Thinkbox

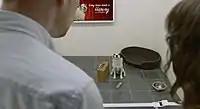
Thinkbox's 2010 advertising campaign "Every home needs a Harvey".

In September 2010 Thinkbox launched its second TV advertising campaign, featuring a couple visiting a dogs' home to choose a dog to adopt. They encounter a dog called Harvey, played by Sykes, who has made a TV ad. Harvey turns on a TV behind him which plays out an ad showcasing his amazing skills such as playing chess, doing the school run, cooking, ironing, and cleaning windows. Harvey's ad ends with the line 'Every home needs a Harvey'. The soundtrack to the ad is Bachman-Turner Overdrive's 1974 classic "You Ain't Seen Nothin' Yet". The ad ends with the lines 'Discover the power of TV advertising at www.thinkbox.tv' and 'Television: where brands get their breaks’. The ad featuring Harvey the dog was voted Ad of the Year by ITV viewers in December 2010.